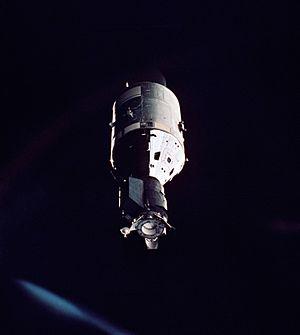
Apollo-Soyouz est en 1975 la première mission spatiale conjointe entre l'Union soviétique et les États-Unis après qu'ils se sont affrontés pendant des années dans une véritable course à l'espace, dont la Lune constituait le principal symbole.